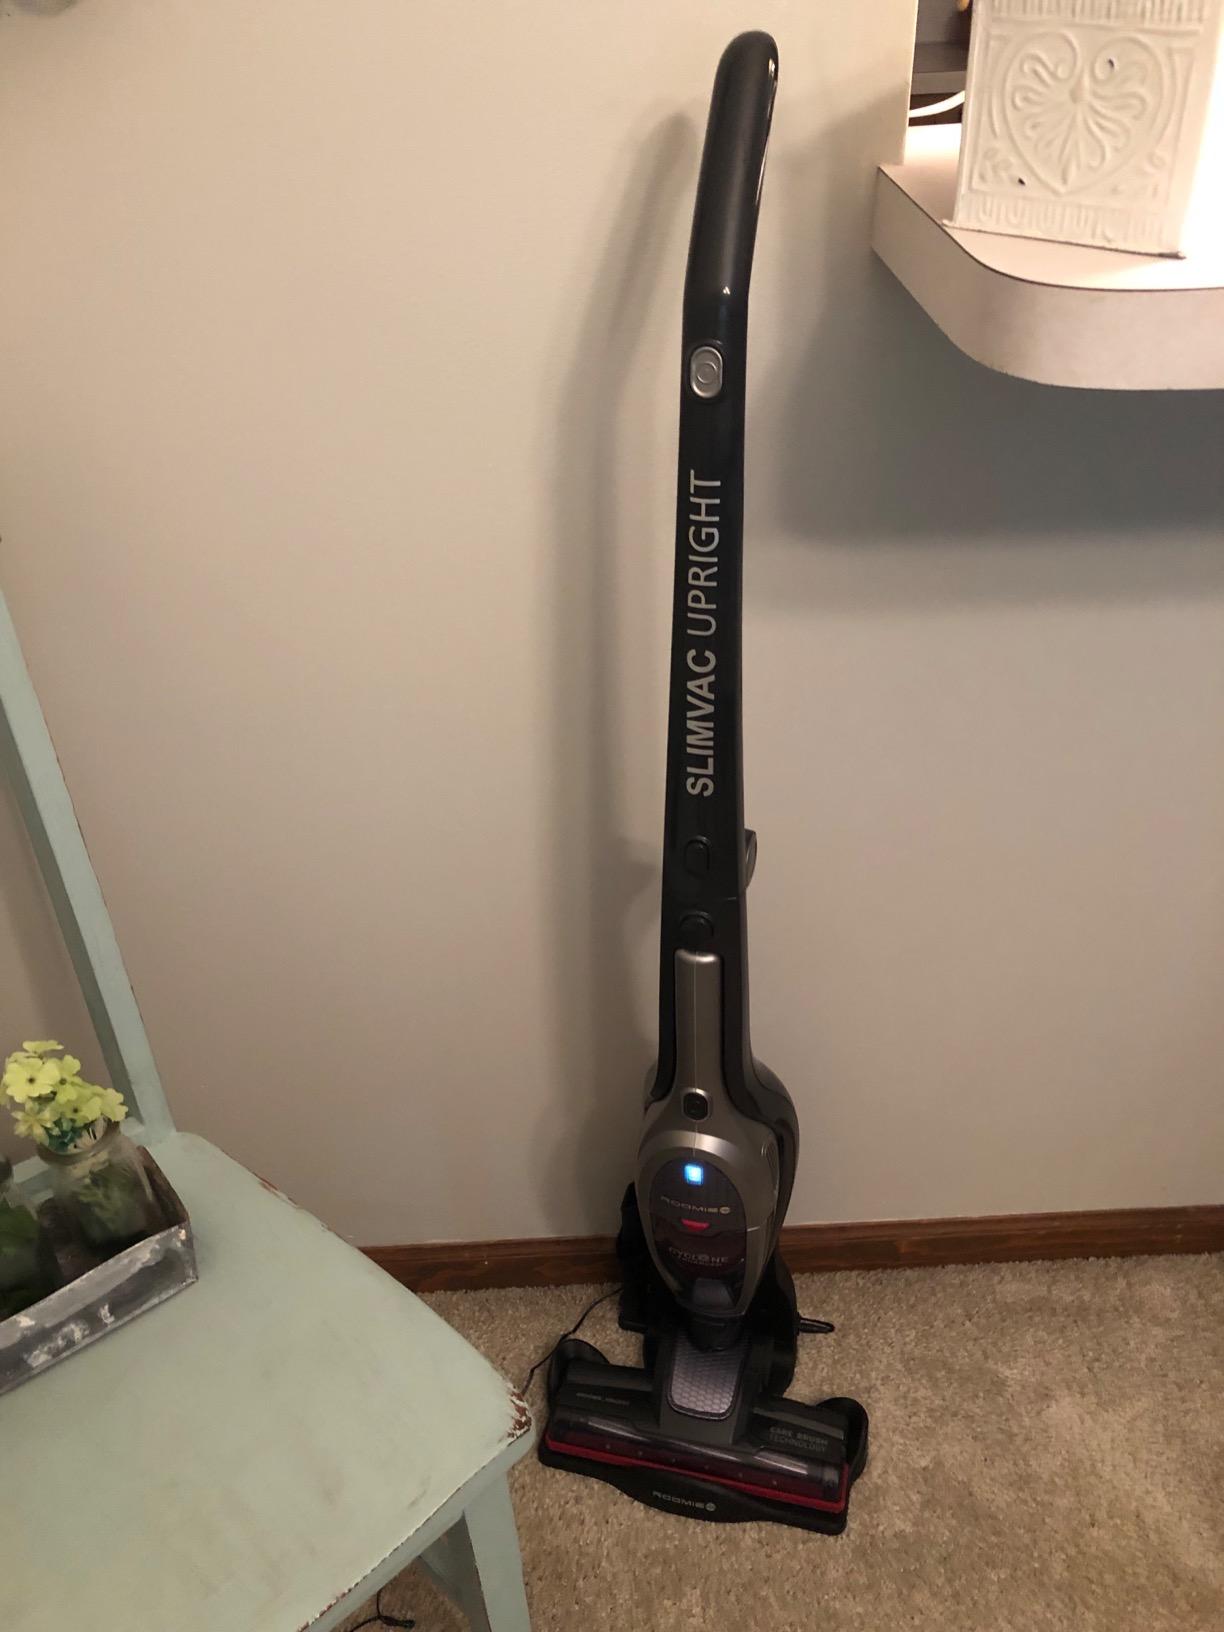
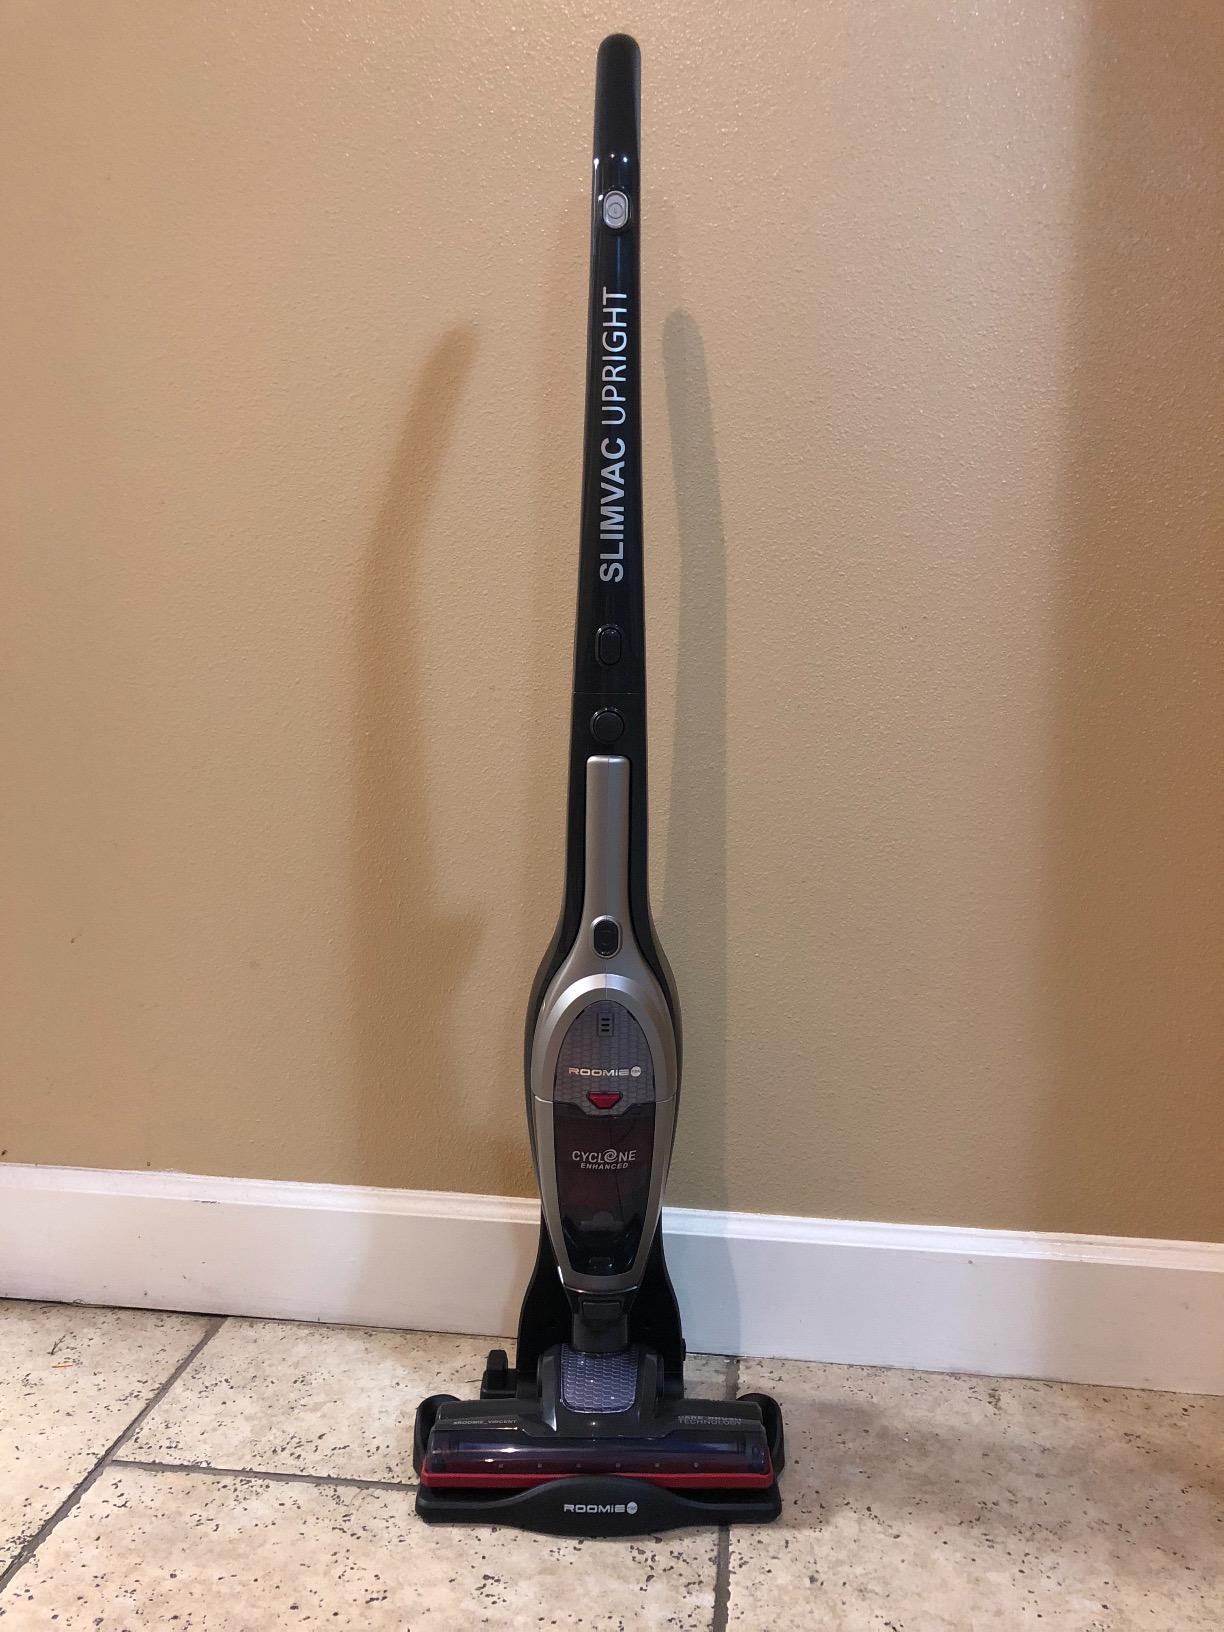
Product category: items_vacuum
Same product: yes